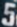
Number: 5